Marvel Future Avengers

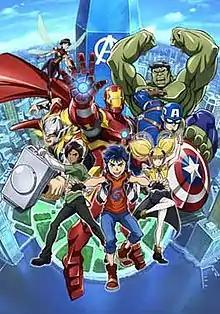
Key visual for the first season by character designer Takahiro Umehara. From the back row (left to right): Wasp, Hulk, Thor, Iron Man, Captain America, Adi, Makoto, and Chloe.

is a Japanese superhero anime television series produced by Madhouse and Walt Disney Japan, based on the Marvel Comics universe. The series follows a group of teenagers with special powers, who are trained by the Avengers to become superheroes. The first season began airing on the Dlife satellite channel in July 2017 and ran for 26 episodes, followed by a 13 episode second season in 2018. The series was released internationally through Disney+ in February 2020.